List of de Havilland Mosquito operators

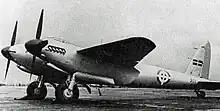
Dominican AF De Havilland Mosquito FB.6

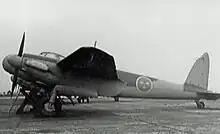
De Havilland Mosquito NF.XIX of the Royal Swedish Air Force in October 1949.

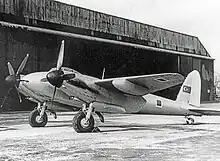
De Havilland DH.98 Mosquito FB.VI NS930 of the Turkish Air Force at Manchester (Ringway) Airport in 1947

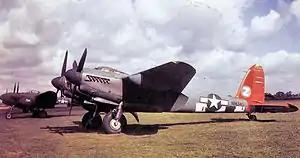
De Havilland of the 654th Bomb Squadron, 25th Bombardment Group, at RAF Watton England.

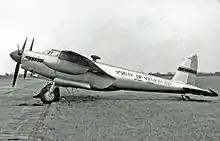
De Havilland DH.98 Mosquito B.35 CF-HML of Spartan Air Services, Ottawa, Ontario.

Swissair briefly operated a single interned reconnaissance Mosquito in 1944, but the aircraft was handed back to the Swiss Air Force, who used it as a test bed in 1945.